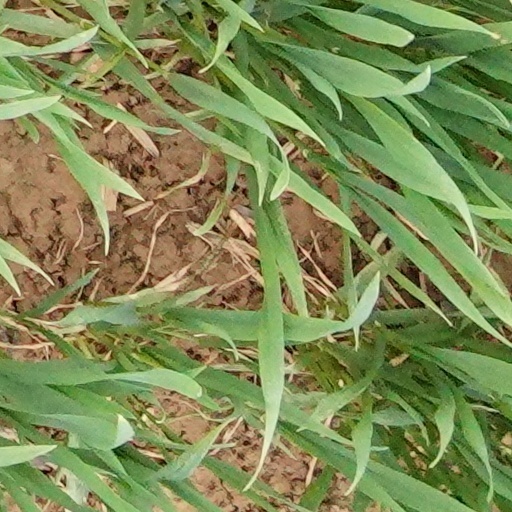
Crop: wheat